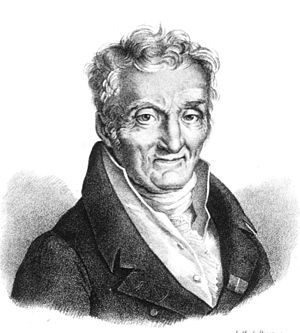
Psykiatriens historie / Lad dem se lyset (1800-1850)
Mange anser Philippe Pinel som ophavsmanden til moderne psykiatri.
Psykiatrien har gennemgået en lang udvikling, inden den har antaget den form, den har i dag. Lange perioder af psykiatriens historie har været præget af manglende evne til at diagnosticere psykiske sygdomme, hvorfor man i ældre tid i stedet valgte at isolere de syge fra det øvrige samfund, lige som man snarere behandlede de synlige symptomer end selve sygdommen. I anden halvdel af 1800-tallet og begyndelsen af 1900-tallet lykkedes det at bestemme enkelte årsager til psykisk sygdom. I første halvdel af 1900-tallet eksperimenteredes med forskellige behandlingsmetoder med beskedne resultater, og først i løbet af anden halvdel af 1900-tallet lykkedes det at finde behandlingsmåder, der for alvor kunne neddæmpe symptomerne og ligeledes at opstille videnskabeligt begrundede årsagsforklaringer. Det har bevirket, at vægten er på ambulant behandling, selv om indlæggelser fortsat finder sted.